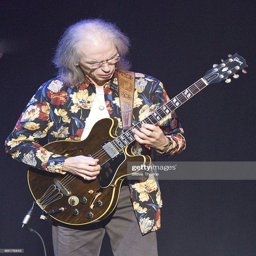
progressive rock artist performs on stage .